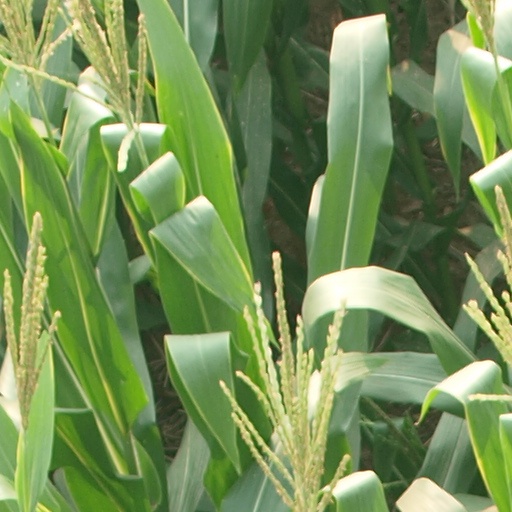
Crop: maize; corn